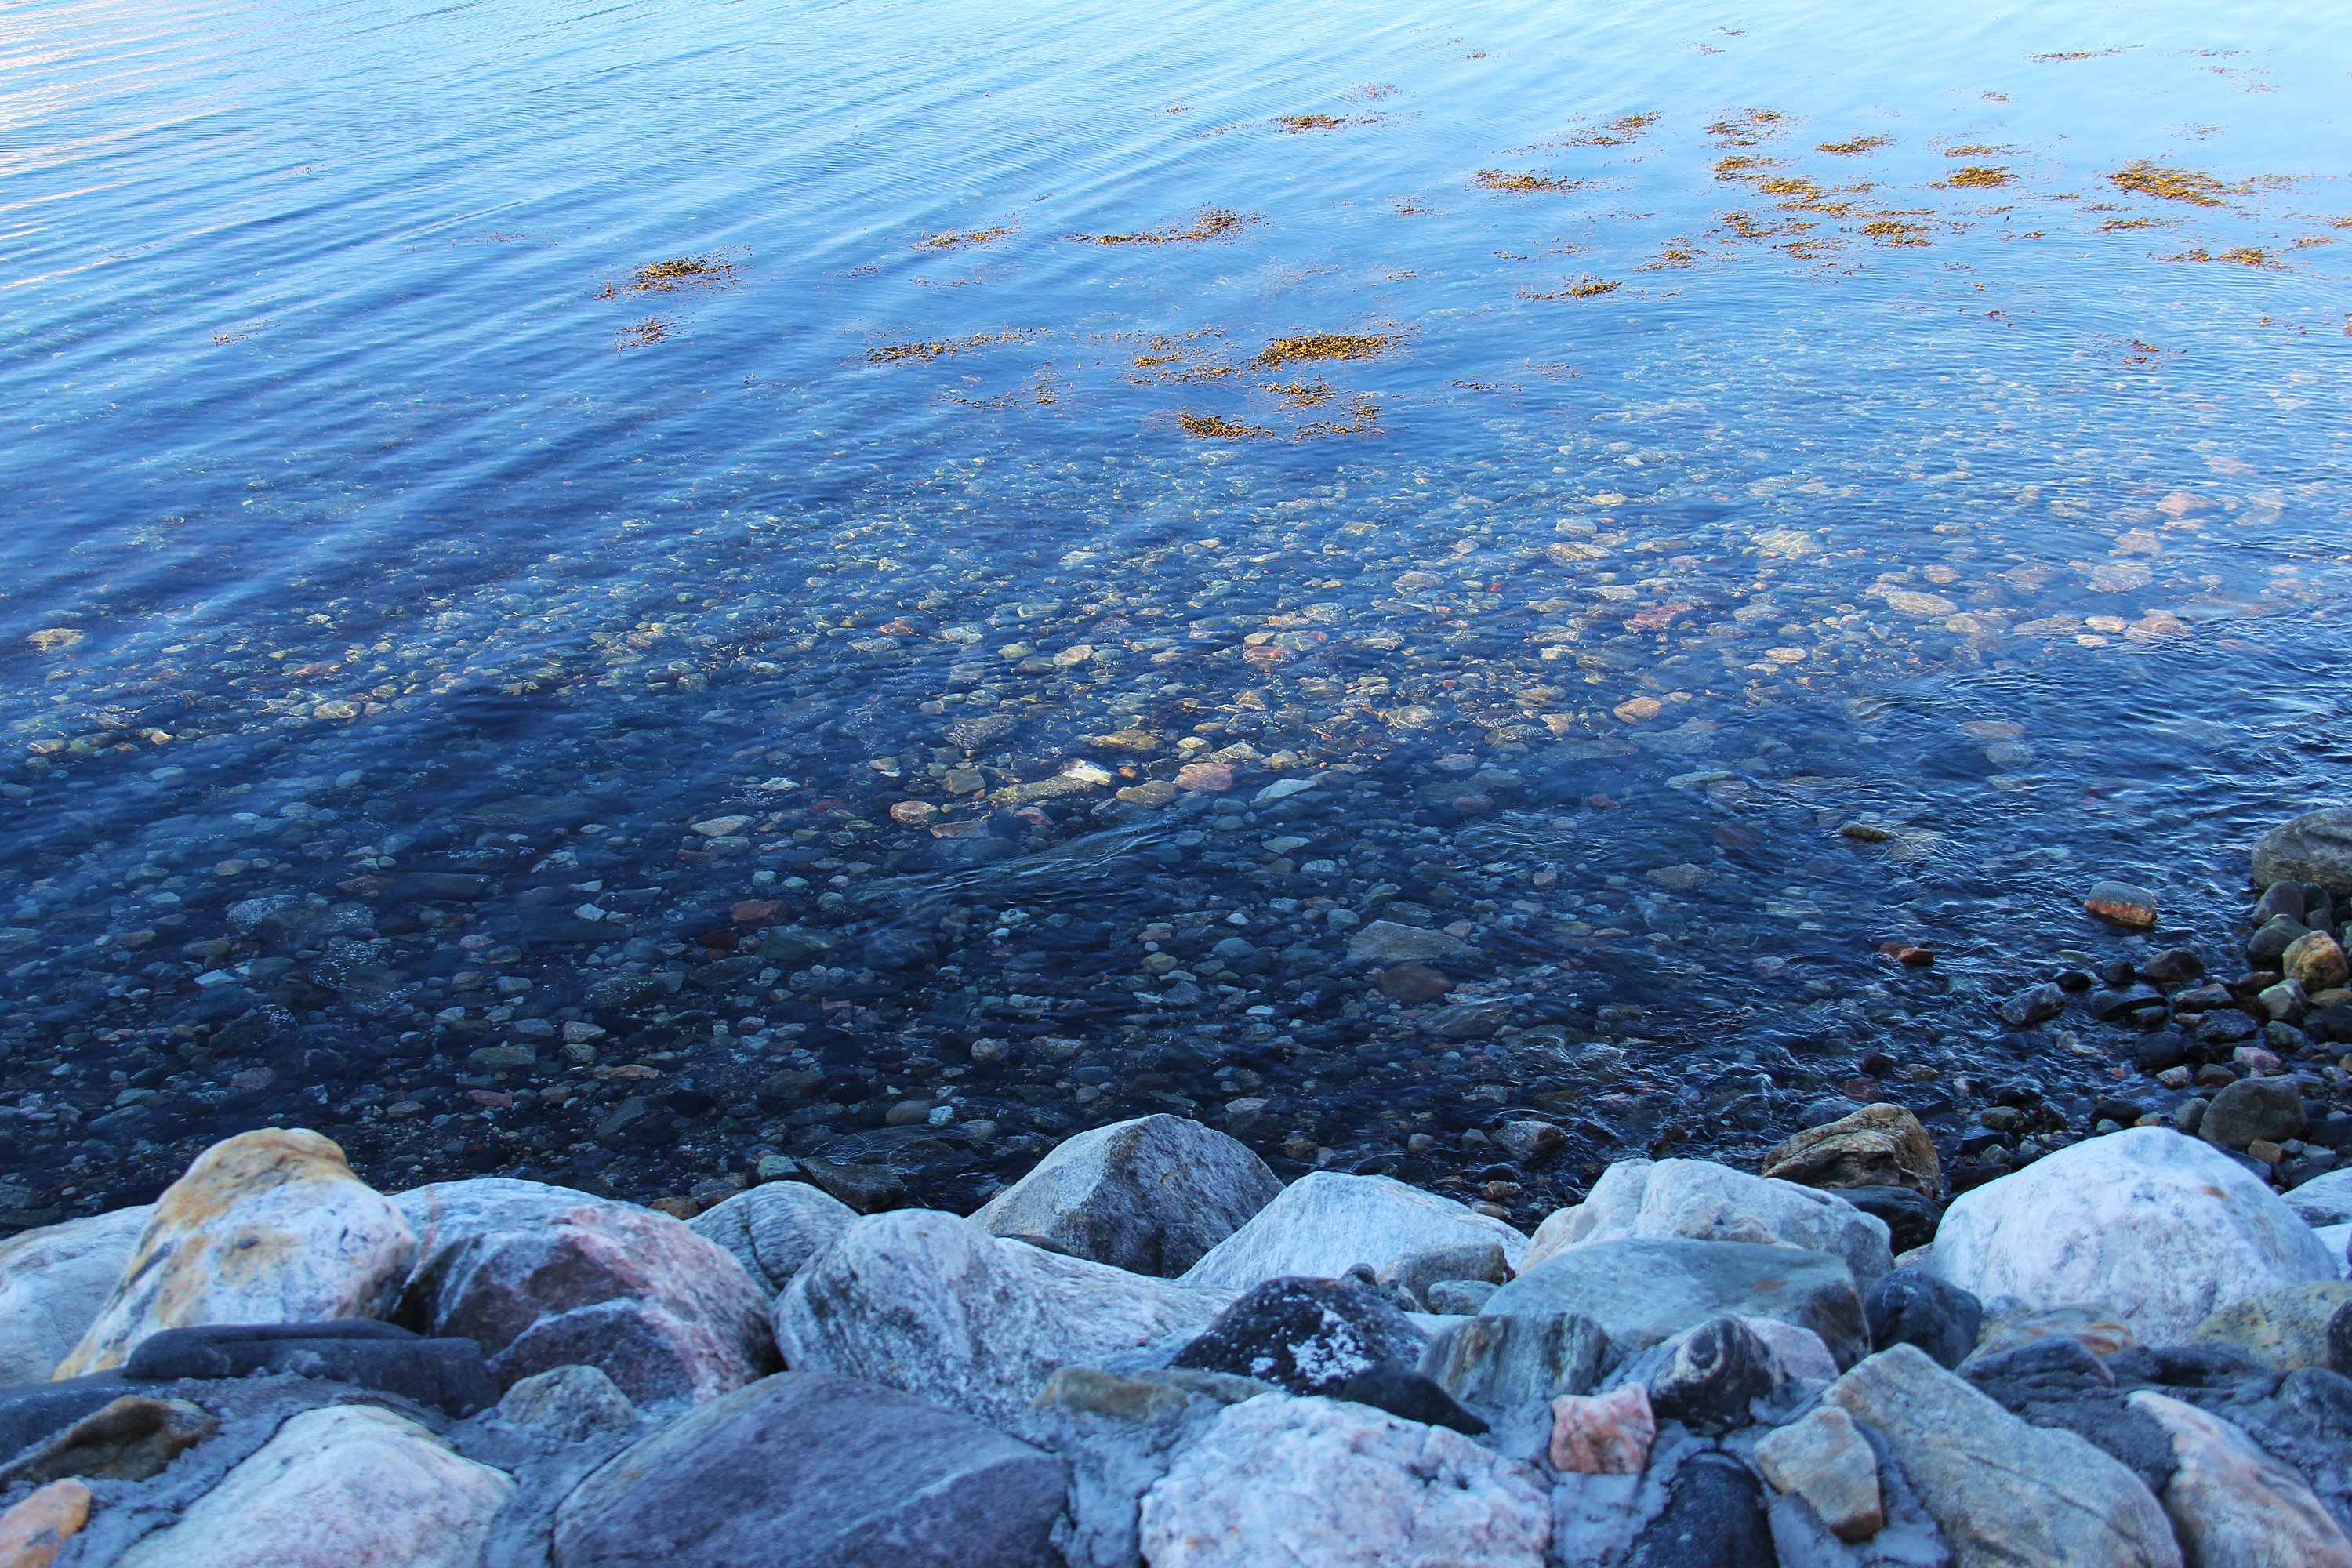
landscape, sea, coast, water, rock, ocean, mountain, snow, winter, sky, shore, wave, travel, europe, fjord, geology, beautiful, norway, scandinavia, tromso, aerial photography, nordic house, lauklines kystferie, kvaloya, kval ysletta